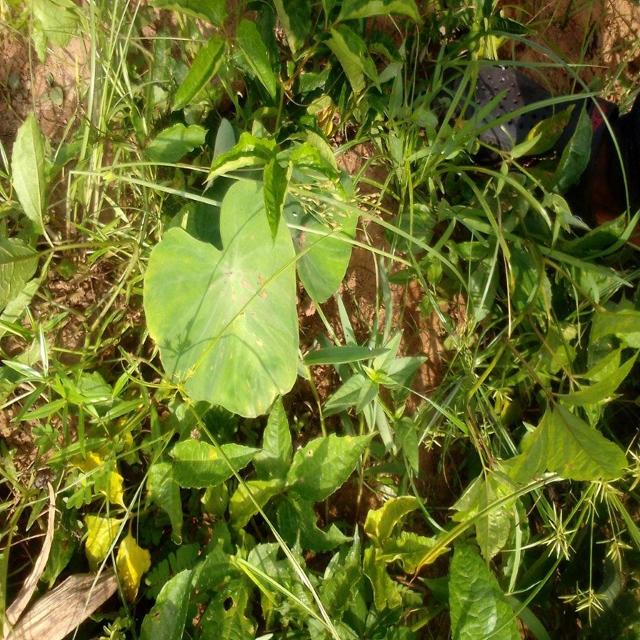
Label: Early_Blight